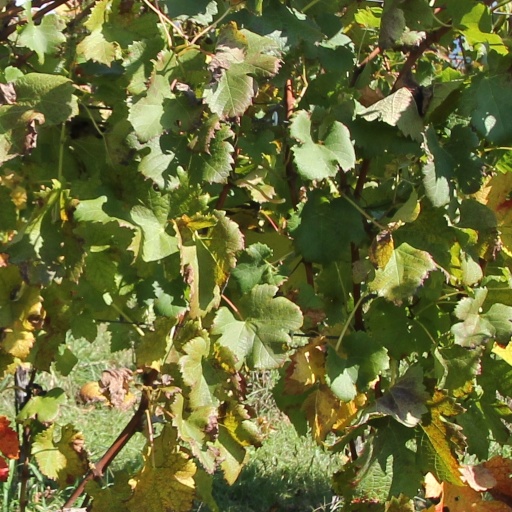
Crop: grape